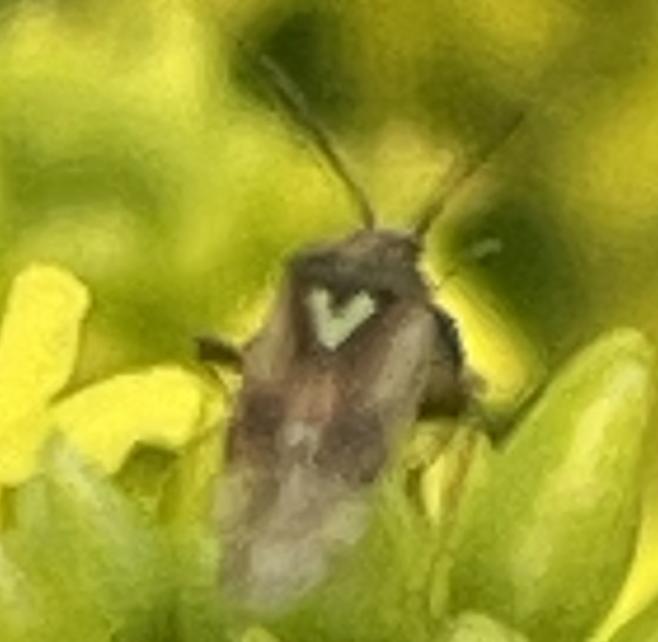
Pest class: lygus_bug